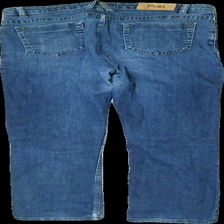
View: back
Type: Jeans
Category: Ladies
Brand: Prêt
Colors: Blue
Material: 100% cotton
Cut: Regular
Size: 44
Season: All
Trend: Denim
Holes: Major
Damage location: top left
Damage 2 location: bottom left
Damage 3: hål mellan benen
Damage 3 location: top center
Price range: <50
Recommended usage: Export
Description: blå jeans, hål mellan benen